Sharptor

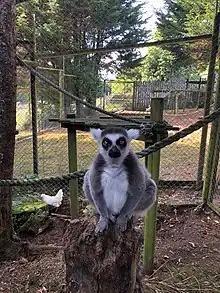
Lemur at Porfell Wildlife Park

Also, nearby is Siblyback Lake a reservoir with a 3.2-mile (5.1 km) walk, various water sports and fishing (Rainbow trout and Blue trout); Golitha Falls a natural waterfall walk on the River Fowey; King Doniert's Stone, two pieces of decorated 9th-century cross believed to commemorate Dungarth, King of Cornwall and the nearby Rillaton Barrow, an ancient burial mound.